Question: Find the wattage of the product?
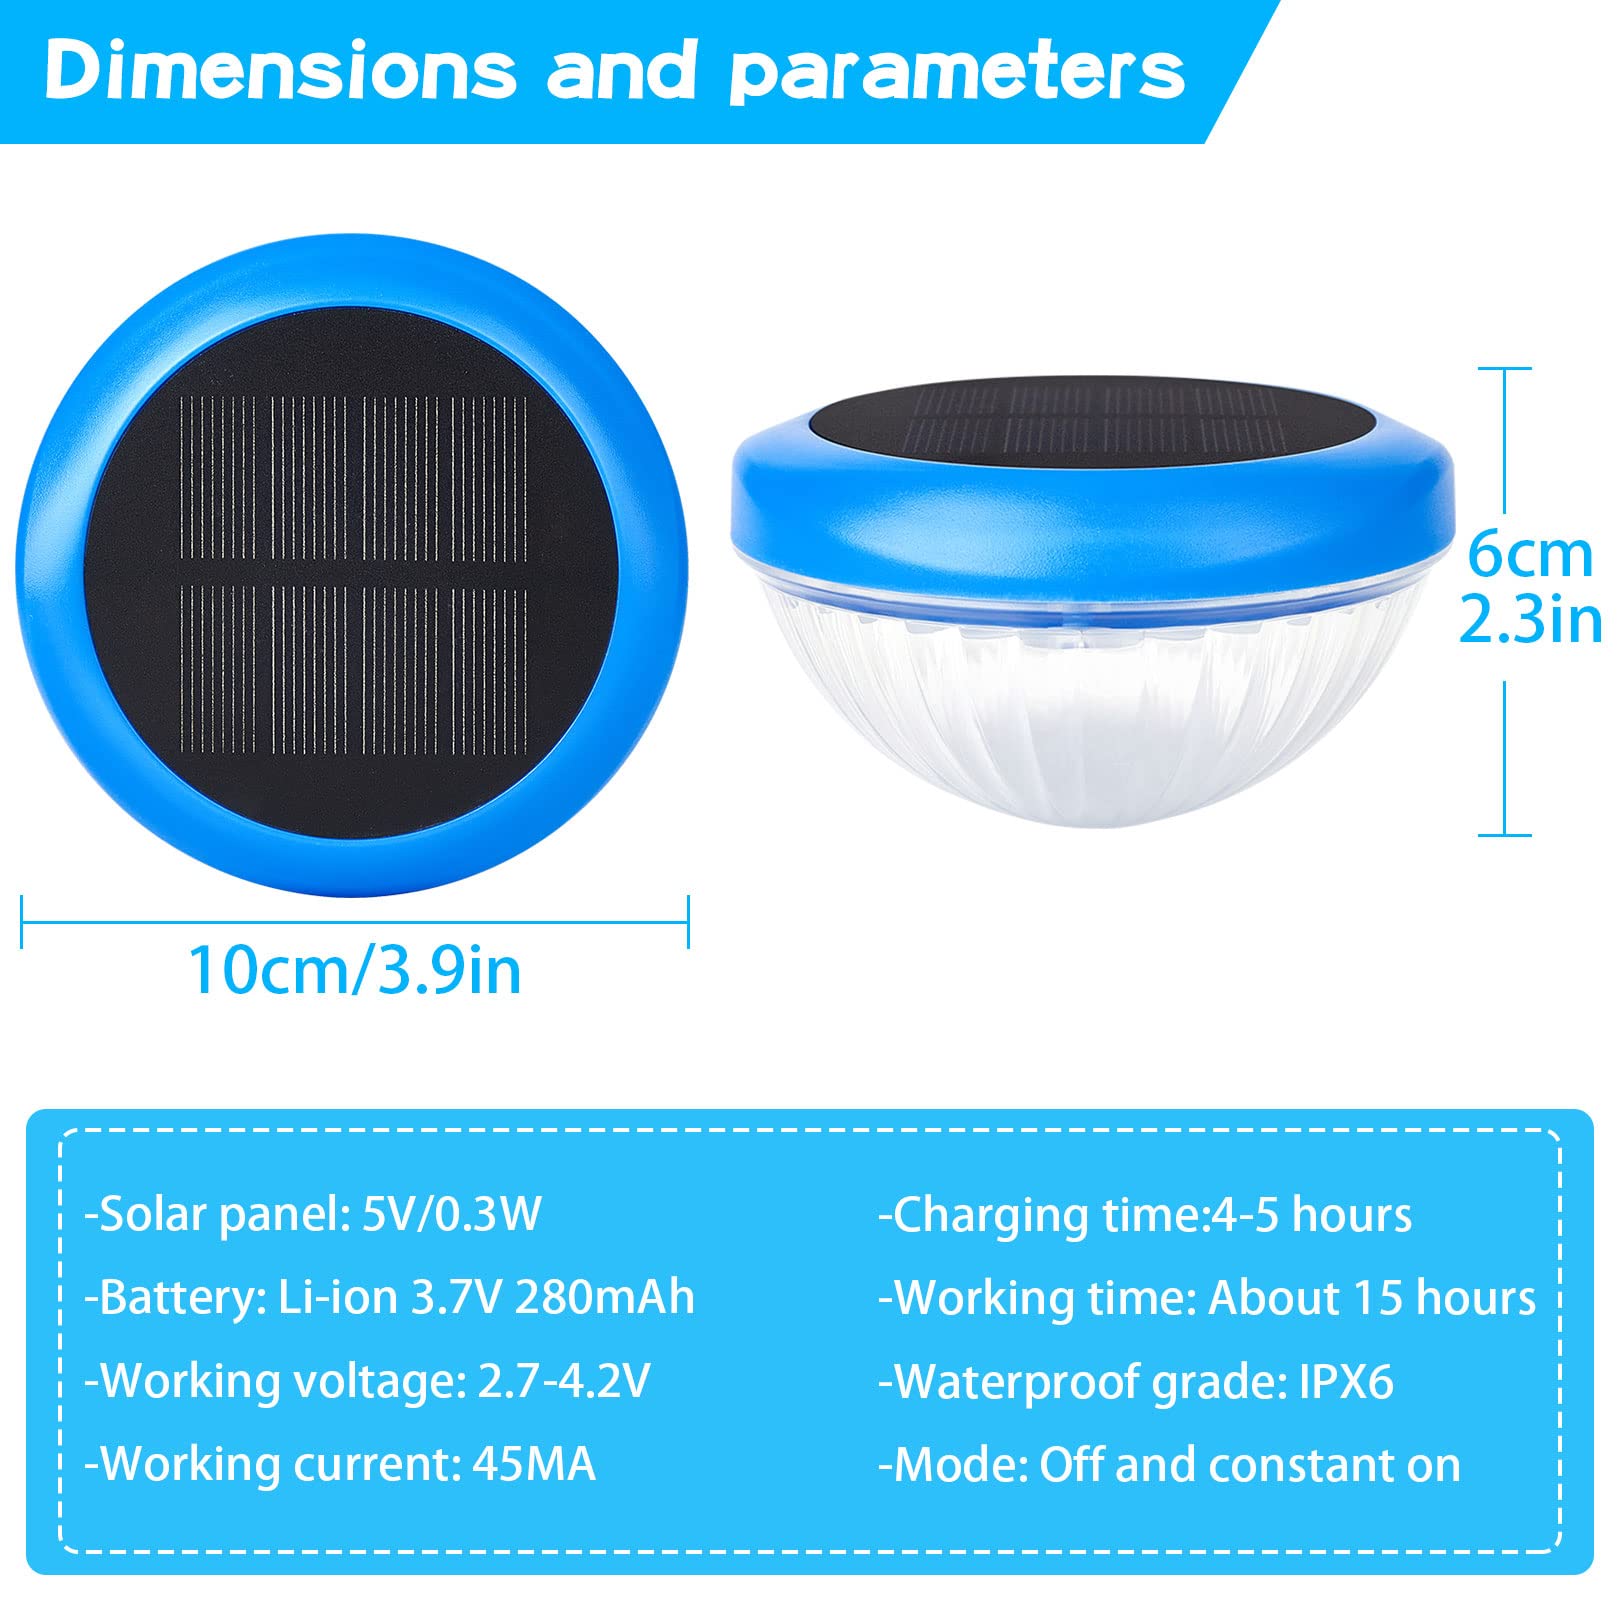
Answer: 0.3 watt